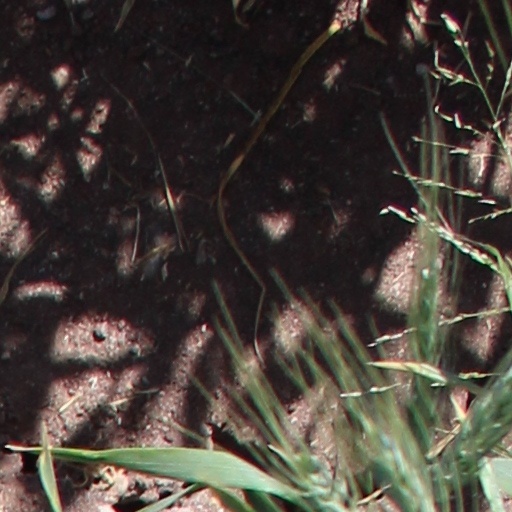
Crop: wheat